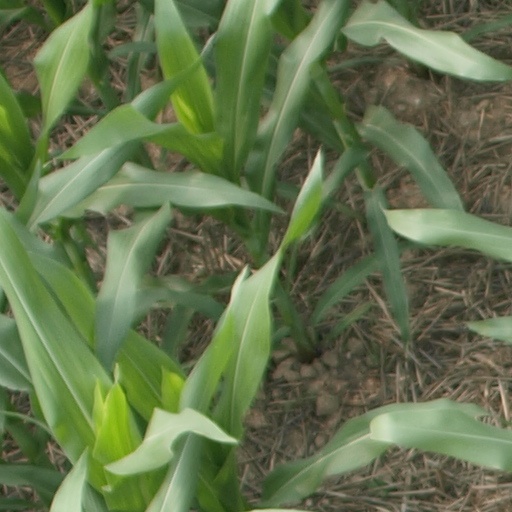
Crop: maize; corn